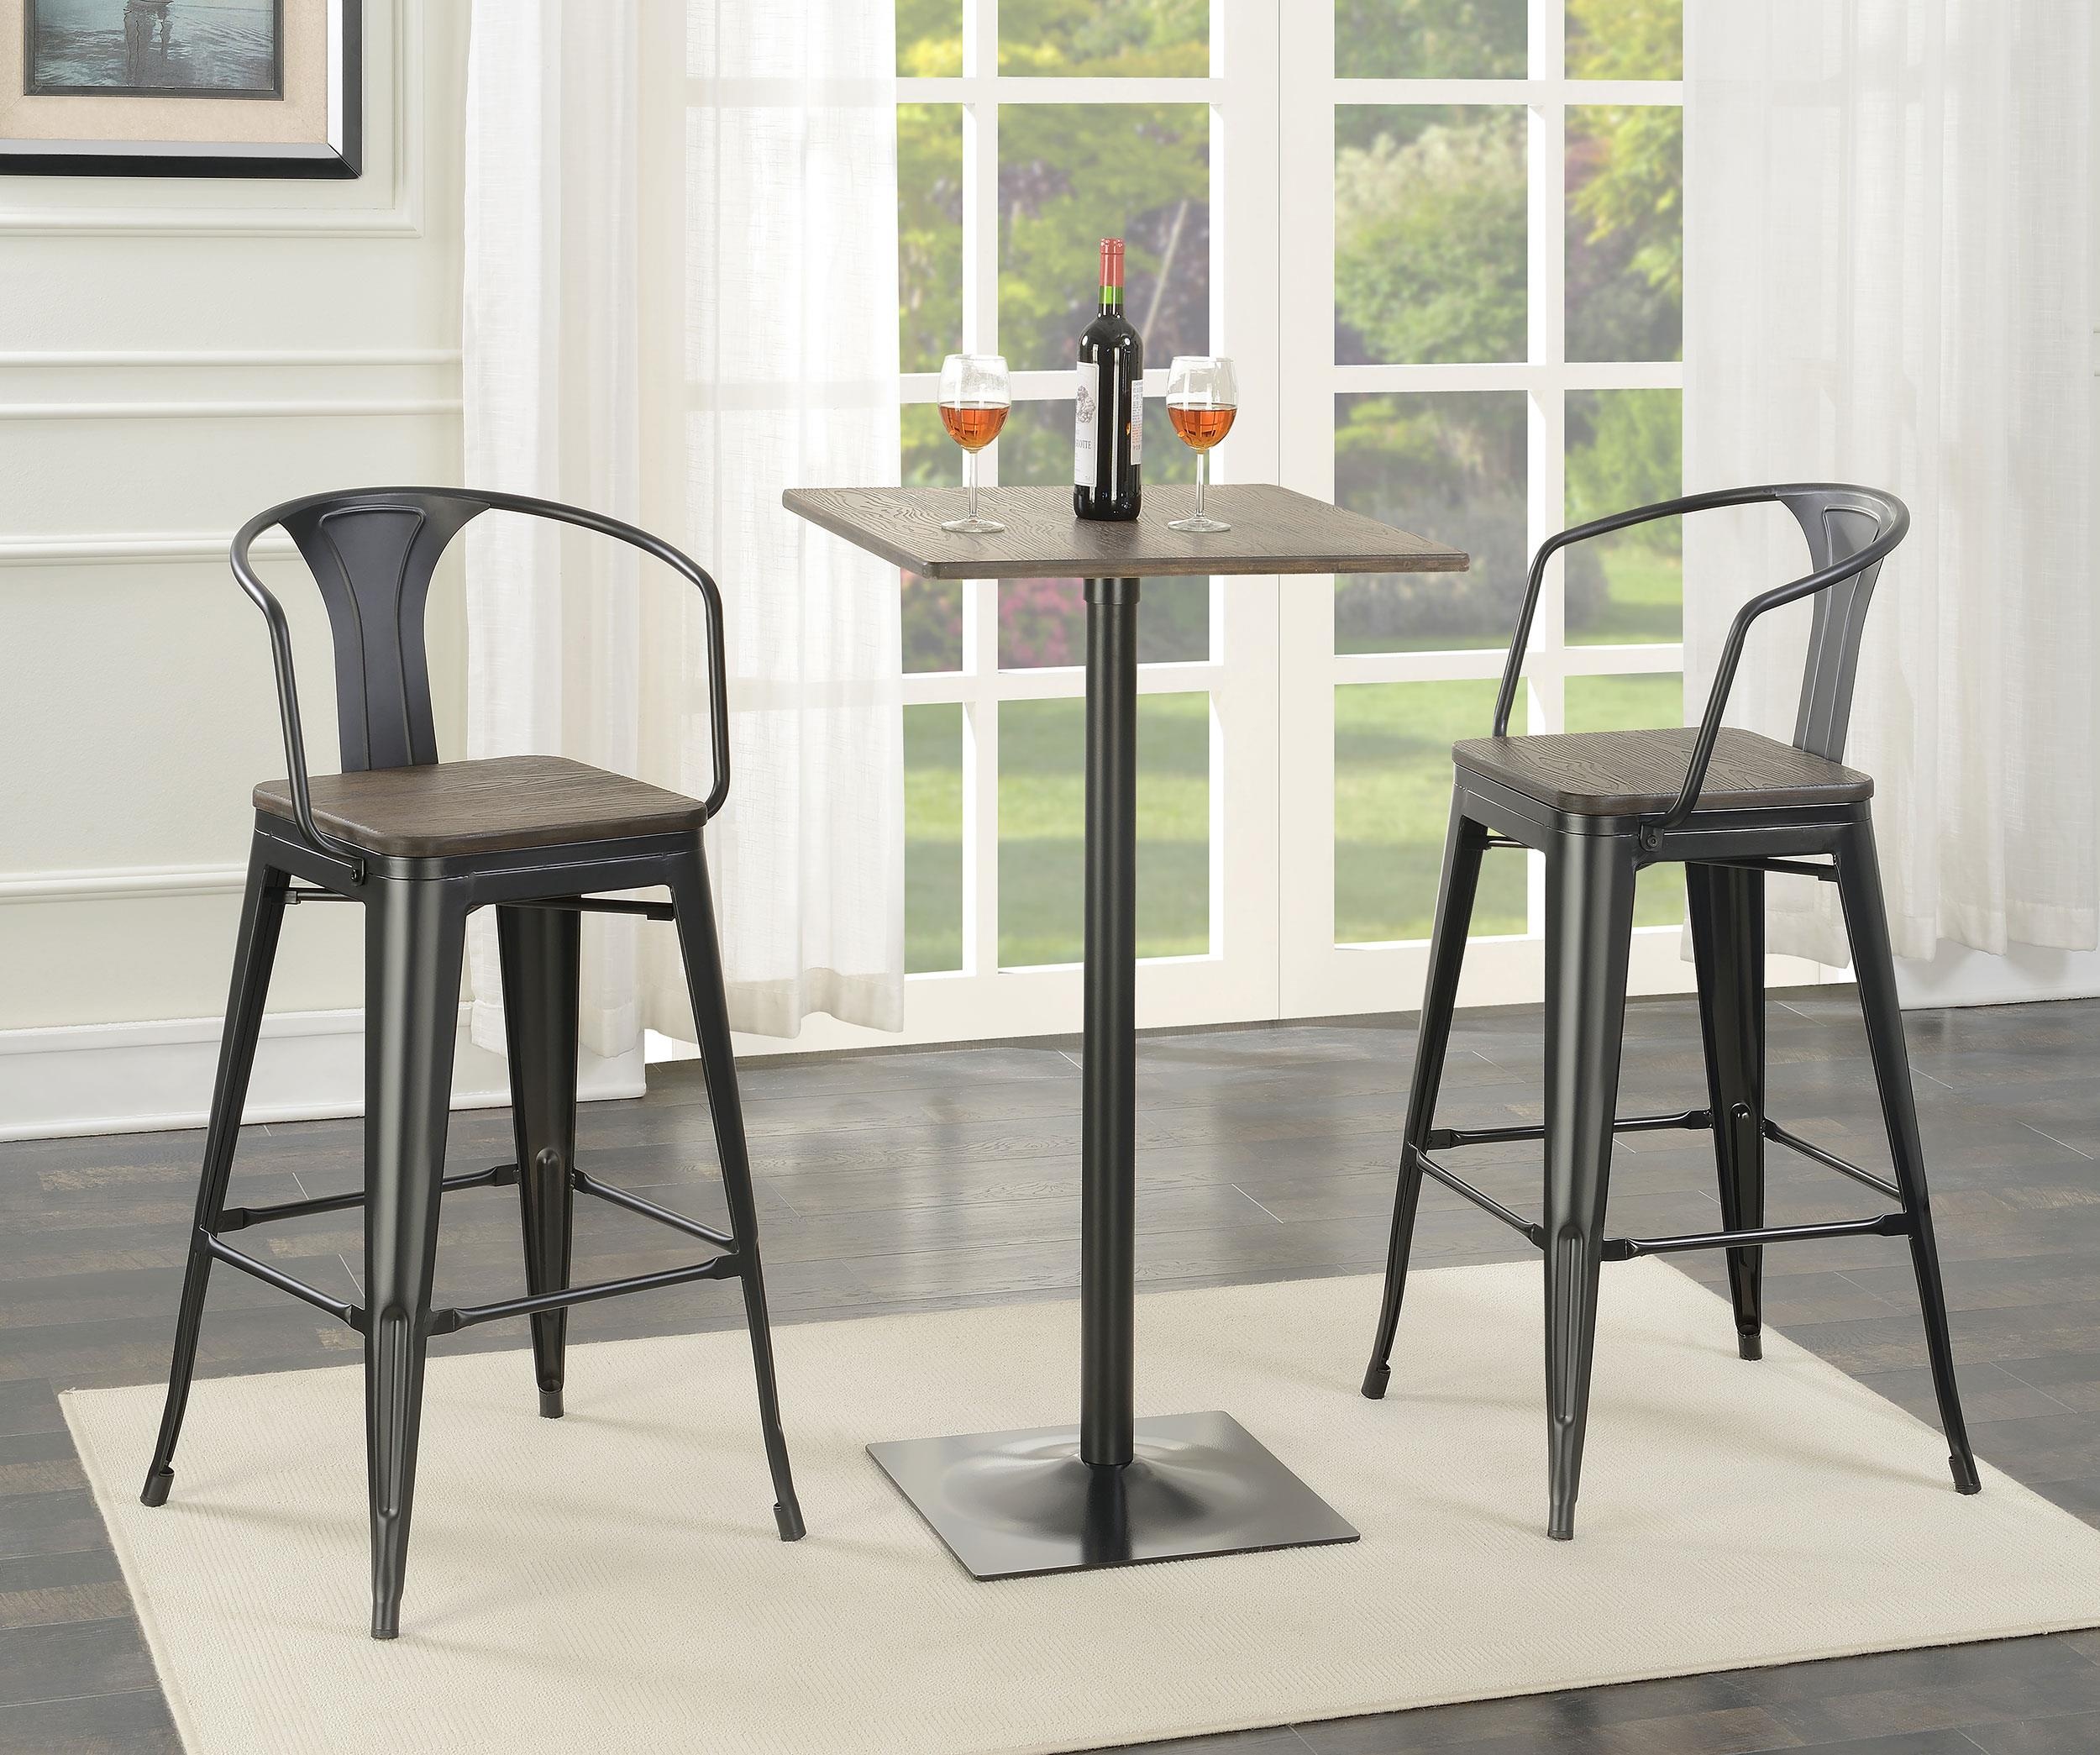
Cavalier 3-piece Square Bar Table Set Dark Elm and Black
Bring a stylish, industrial vibe to your dining nook or home bar with this chic three-piece bar set. The set features a square bar table with an embossed solid bamboo top in a rich dark elm finish, complemented by a sleek black powder-coated metal base. Paired with two sturdy bar chairs, each with a black frame and matching dark elm-finished bamboo seat, this set provides both comfort and modern flair. The chairs offer ergonomic support with curved backrests and armrests, perfect for enjoying drinks or casual meals. With its durable construction and minimalist design, this bar set is ideal for intimate gatherings and compact spaces, effortlessly blending rustic charm with contemporary elegance.
Brand: Coaster Z2 Premium
Category: Furniture > Furniture Sets > Kitchen & Dining Furniture Sets